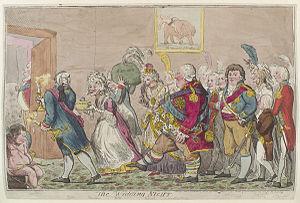
La nuit de noces est la première nuit que passent ensemble les deux membres d'un couple après le mariage. Elle est parfois suivie de la lune de miel.